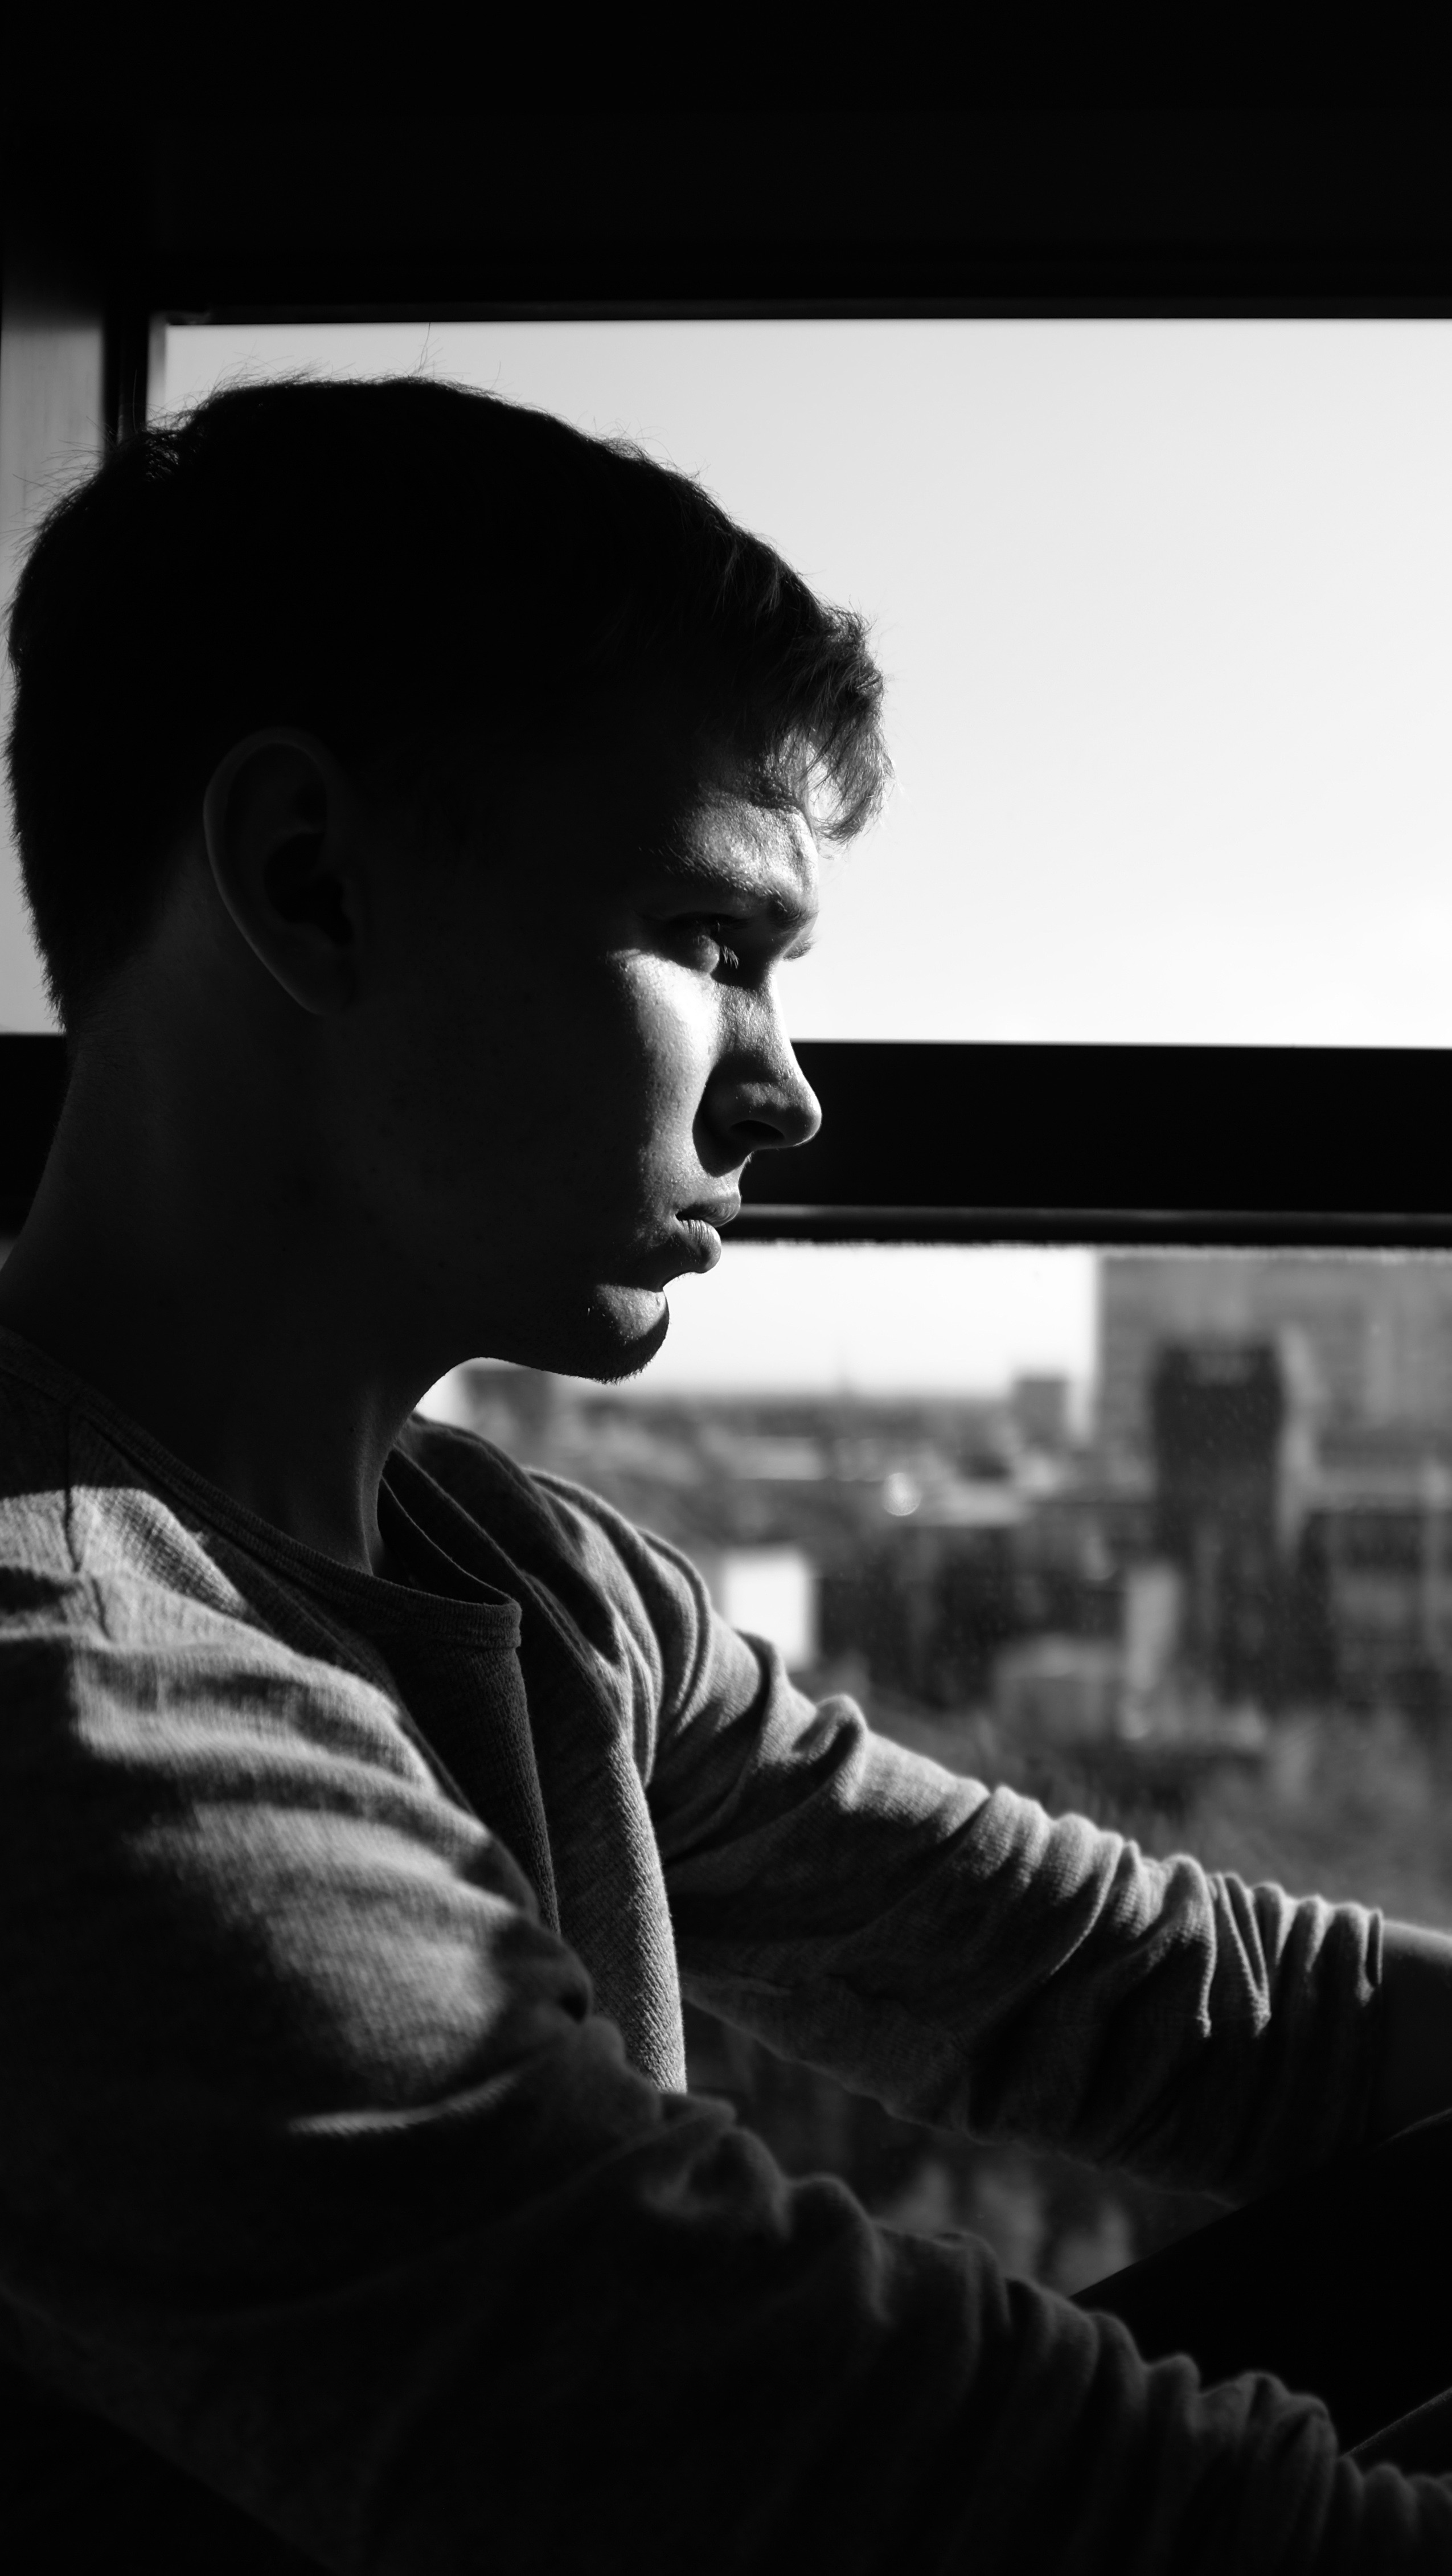
black and white, white, photography, portrait, darkness, black, monochrome, glasses, photograph, monochrome photography, film noir